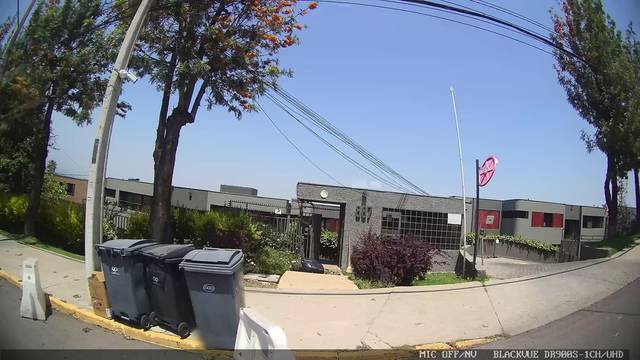
Region: Chile
Coordinates: -33.411, -70.531